Magnus Bahne

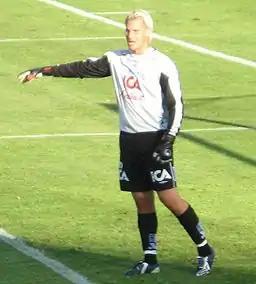
Bahne in 2008

Magnus Bahne (born 15 March 1979) is a Finnish former professional footballer who played as a goalkeeper.